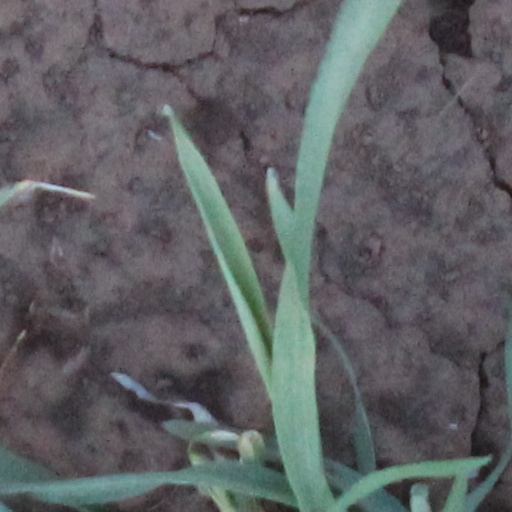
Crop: wheat